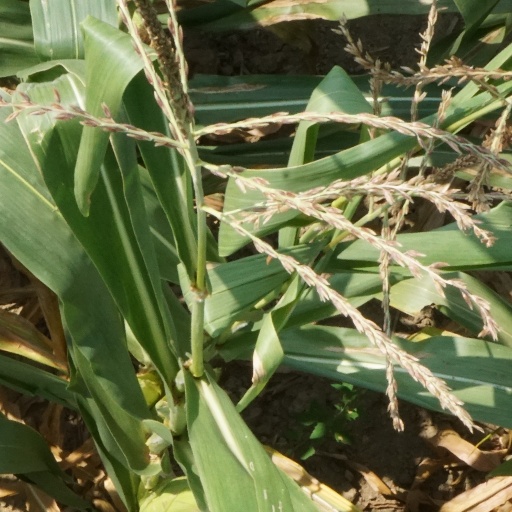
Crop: maize; corn